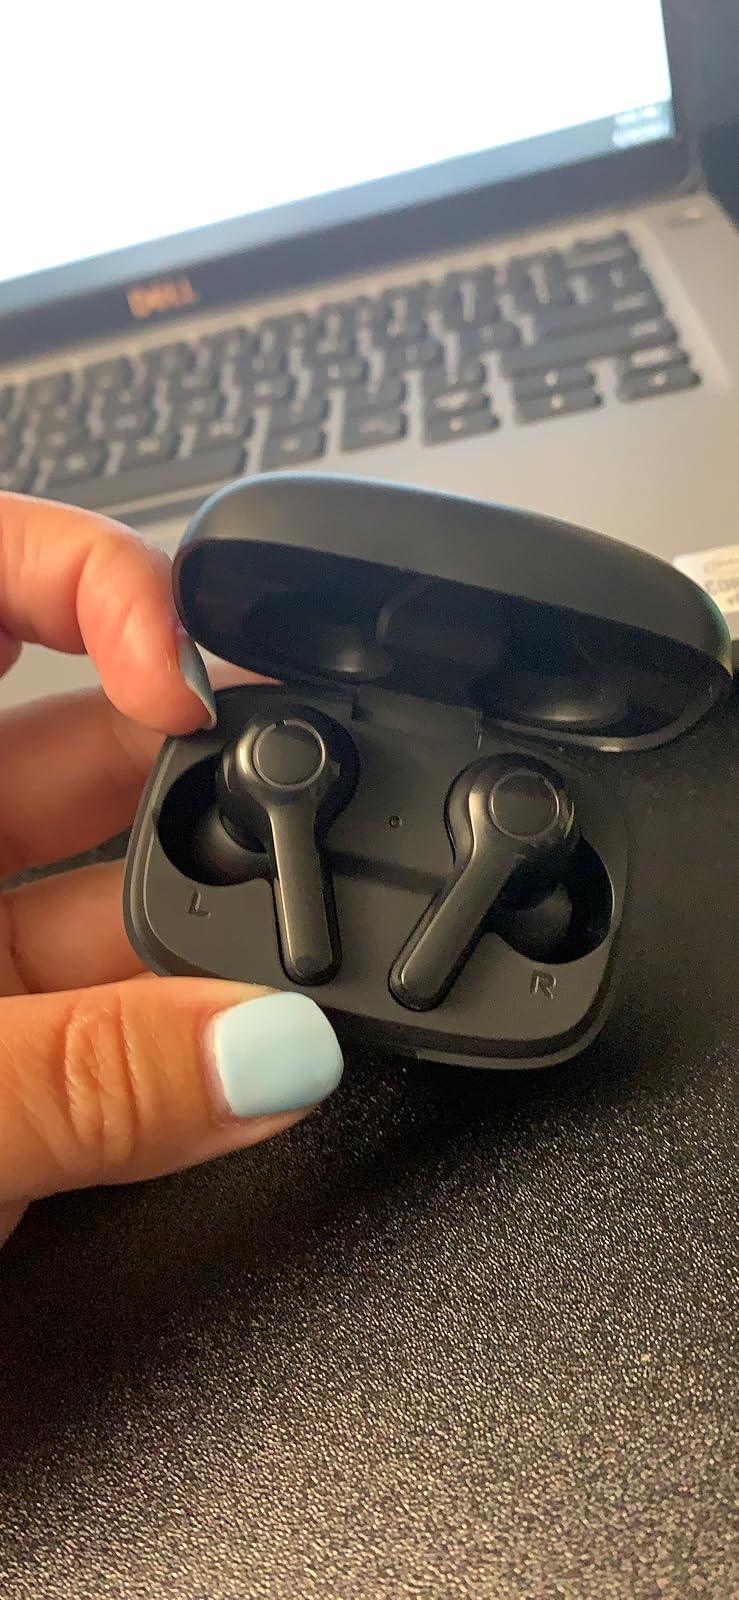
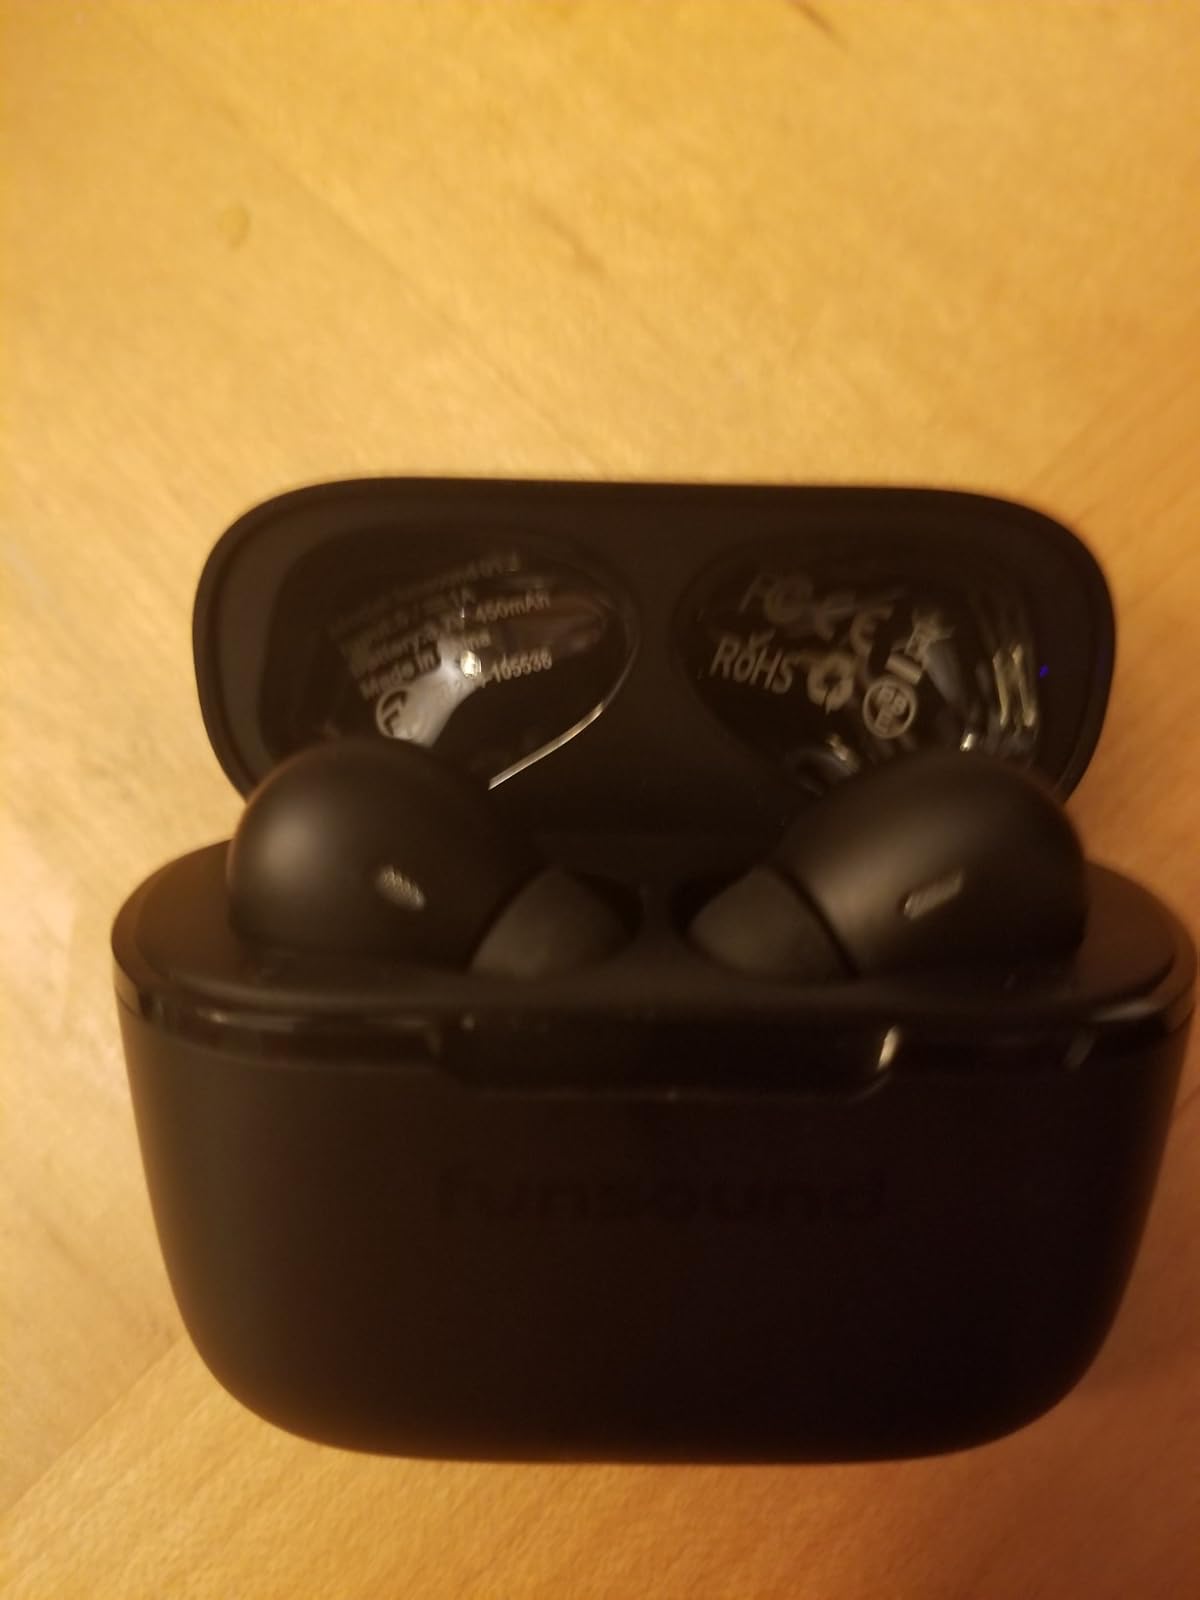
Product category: earbuds
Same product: no